Treaty of Constantinople (1800)

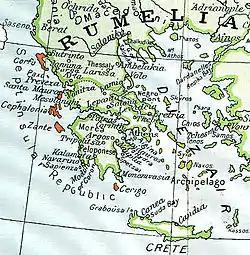
Map of the Septinsular Republic in orange, in 1801; Ottoman territory in green

The French presence was resented by the local aristocracy, now deprived of its privileges, while the heavy taxation and anti-clericalism of the French soon made them unpopular with broad sections of the common populace as well. Following the French invasion of Egypt furthermore, the French presence in the Ionian Islands aroused the opposition of the Ottomans and the Russian Empire. In autumn 1798, a joint Russo-Ottoman fleet evicted the French from the other islands and finally captured Corfu in March 1799, while the autonomous Ottoman strongman Ali Pasha of Yanina took the opportunity to seize Butrinto, Preveza, and Vonitsa from the French. In all the islands they occupied, the Russians installed provisional administrations of nobles and burghers. Very soon, the Russian authorities invited assemblies of the nobles to undertake the governance of the Ionian Islands, thereby restoring the previous "status quo". On 6 May, the commanders of the two fleets announced that the Ionian Islands would comprise a unitary state, governed by a Senate (Γερουσία) in Corfu city, composed of three representatives each from Corfu, Cephalonia, and Zakynthos, two from Lefkada, and one each from Ithaca, Kythira, and Paxoi. The Venetian nobleman , the last Venetian "provveditore" of Argostoli, was appointed head of the Senate, and entrusted with the creation of a constitution for the new state. Orio's constitution envisaged a thoroughly aristocratic regime, with each island headed by a Great Council composed of the nobles and the upper bourgeoisie. The Great Councils would elect the senators. Each island would retain a local administration and a treasury, but a central treasury would exist in Corfu. The Senate was the ultimate executive authority, and its chairman the head of state. A Small Council of 40 would be elected by the Great Councils of the three largest islands, and would be responsible for justice, the selection of officials, and advising on legislation.